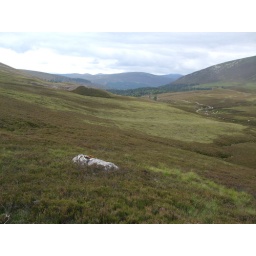
We came cross country from the forest in the distance...